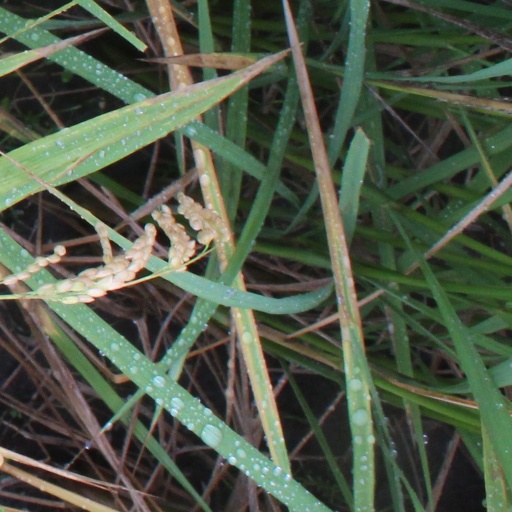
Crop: rice